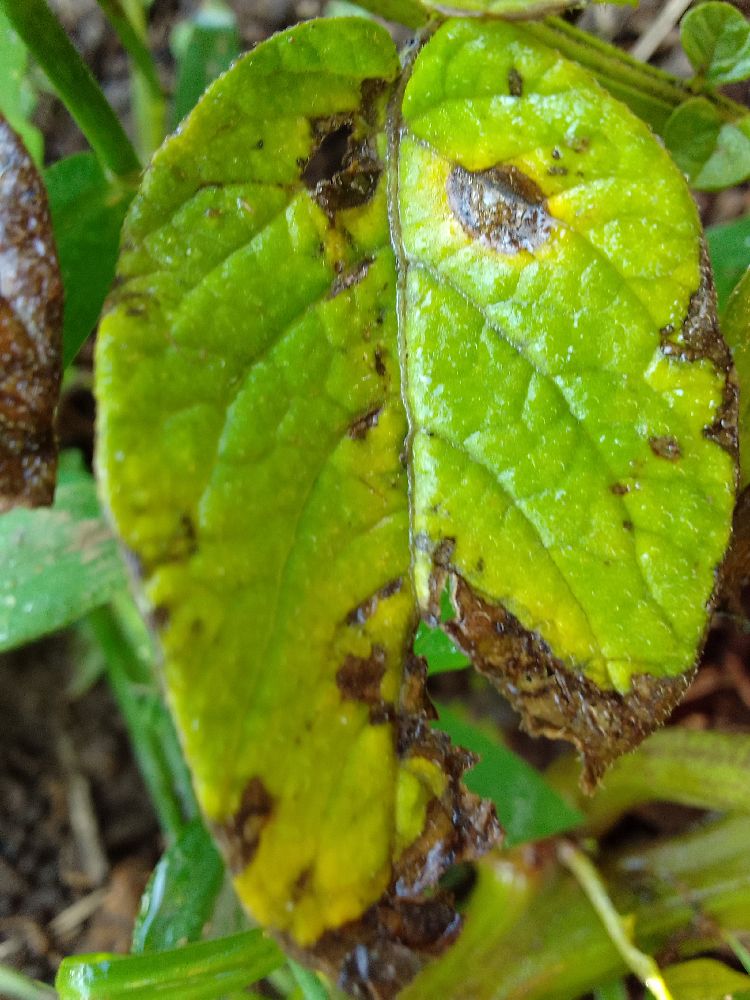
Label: Early blight